Rakugo Eiga

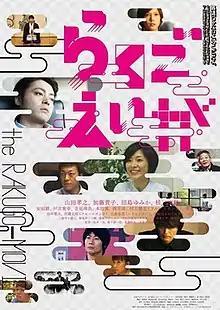
Film poster

is a 2012 Japanese omnibus film directed by Mikihiro Endō, Issei Matsui, and Yūichirō Sakashita. In 2017, this film was nominated for International Emmy Awards in Comedy.